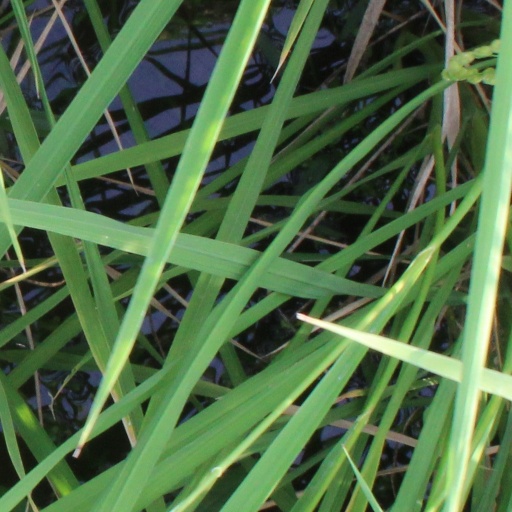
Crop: rice